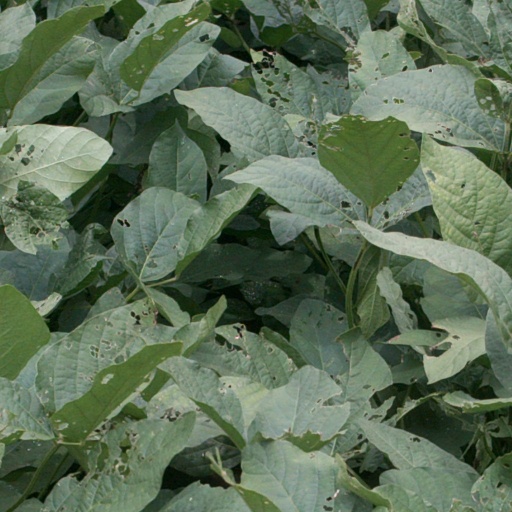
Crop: soybean